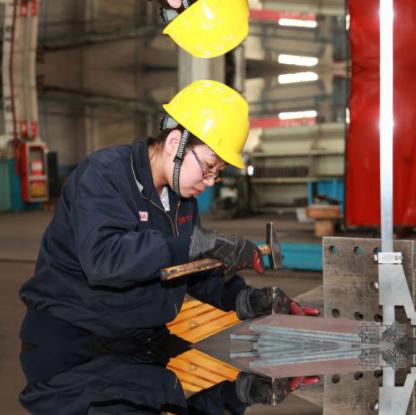
Objects in the image:
label: helmet
label: helmet